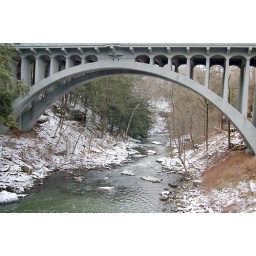
water under the bridge